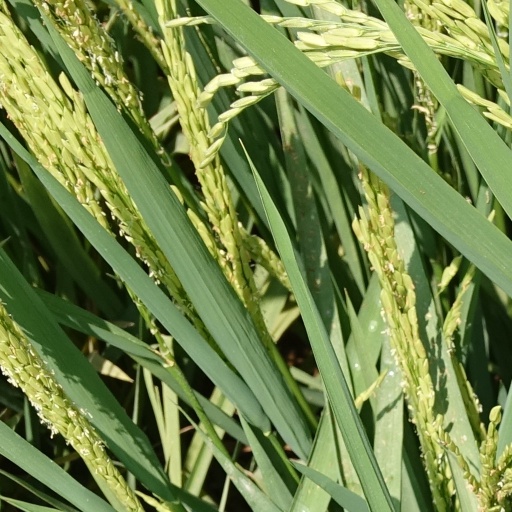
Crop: rice